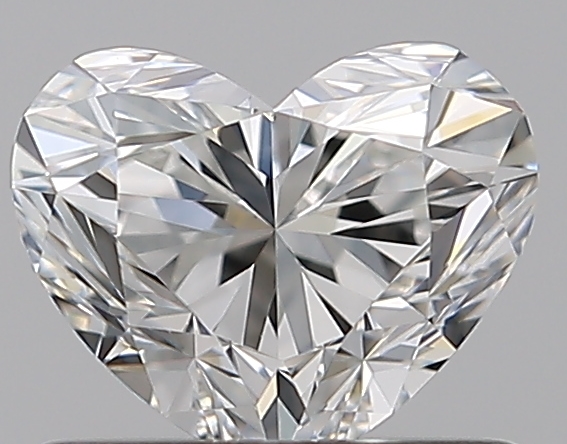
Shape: heart
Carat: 0.7
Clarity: VVS1
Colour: G
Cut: GD
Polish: EX
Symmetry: VG
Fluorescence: N
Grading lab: GIA
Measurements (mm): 5.01 x 6.09 x 3.85